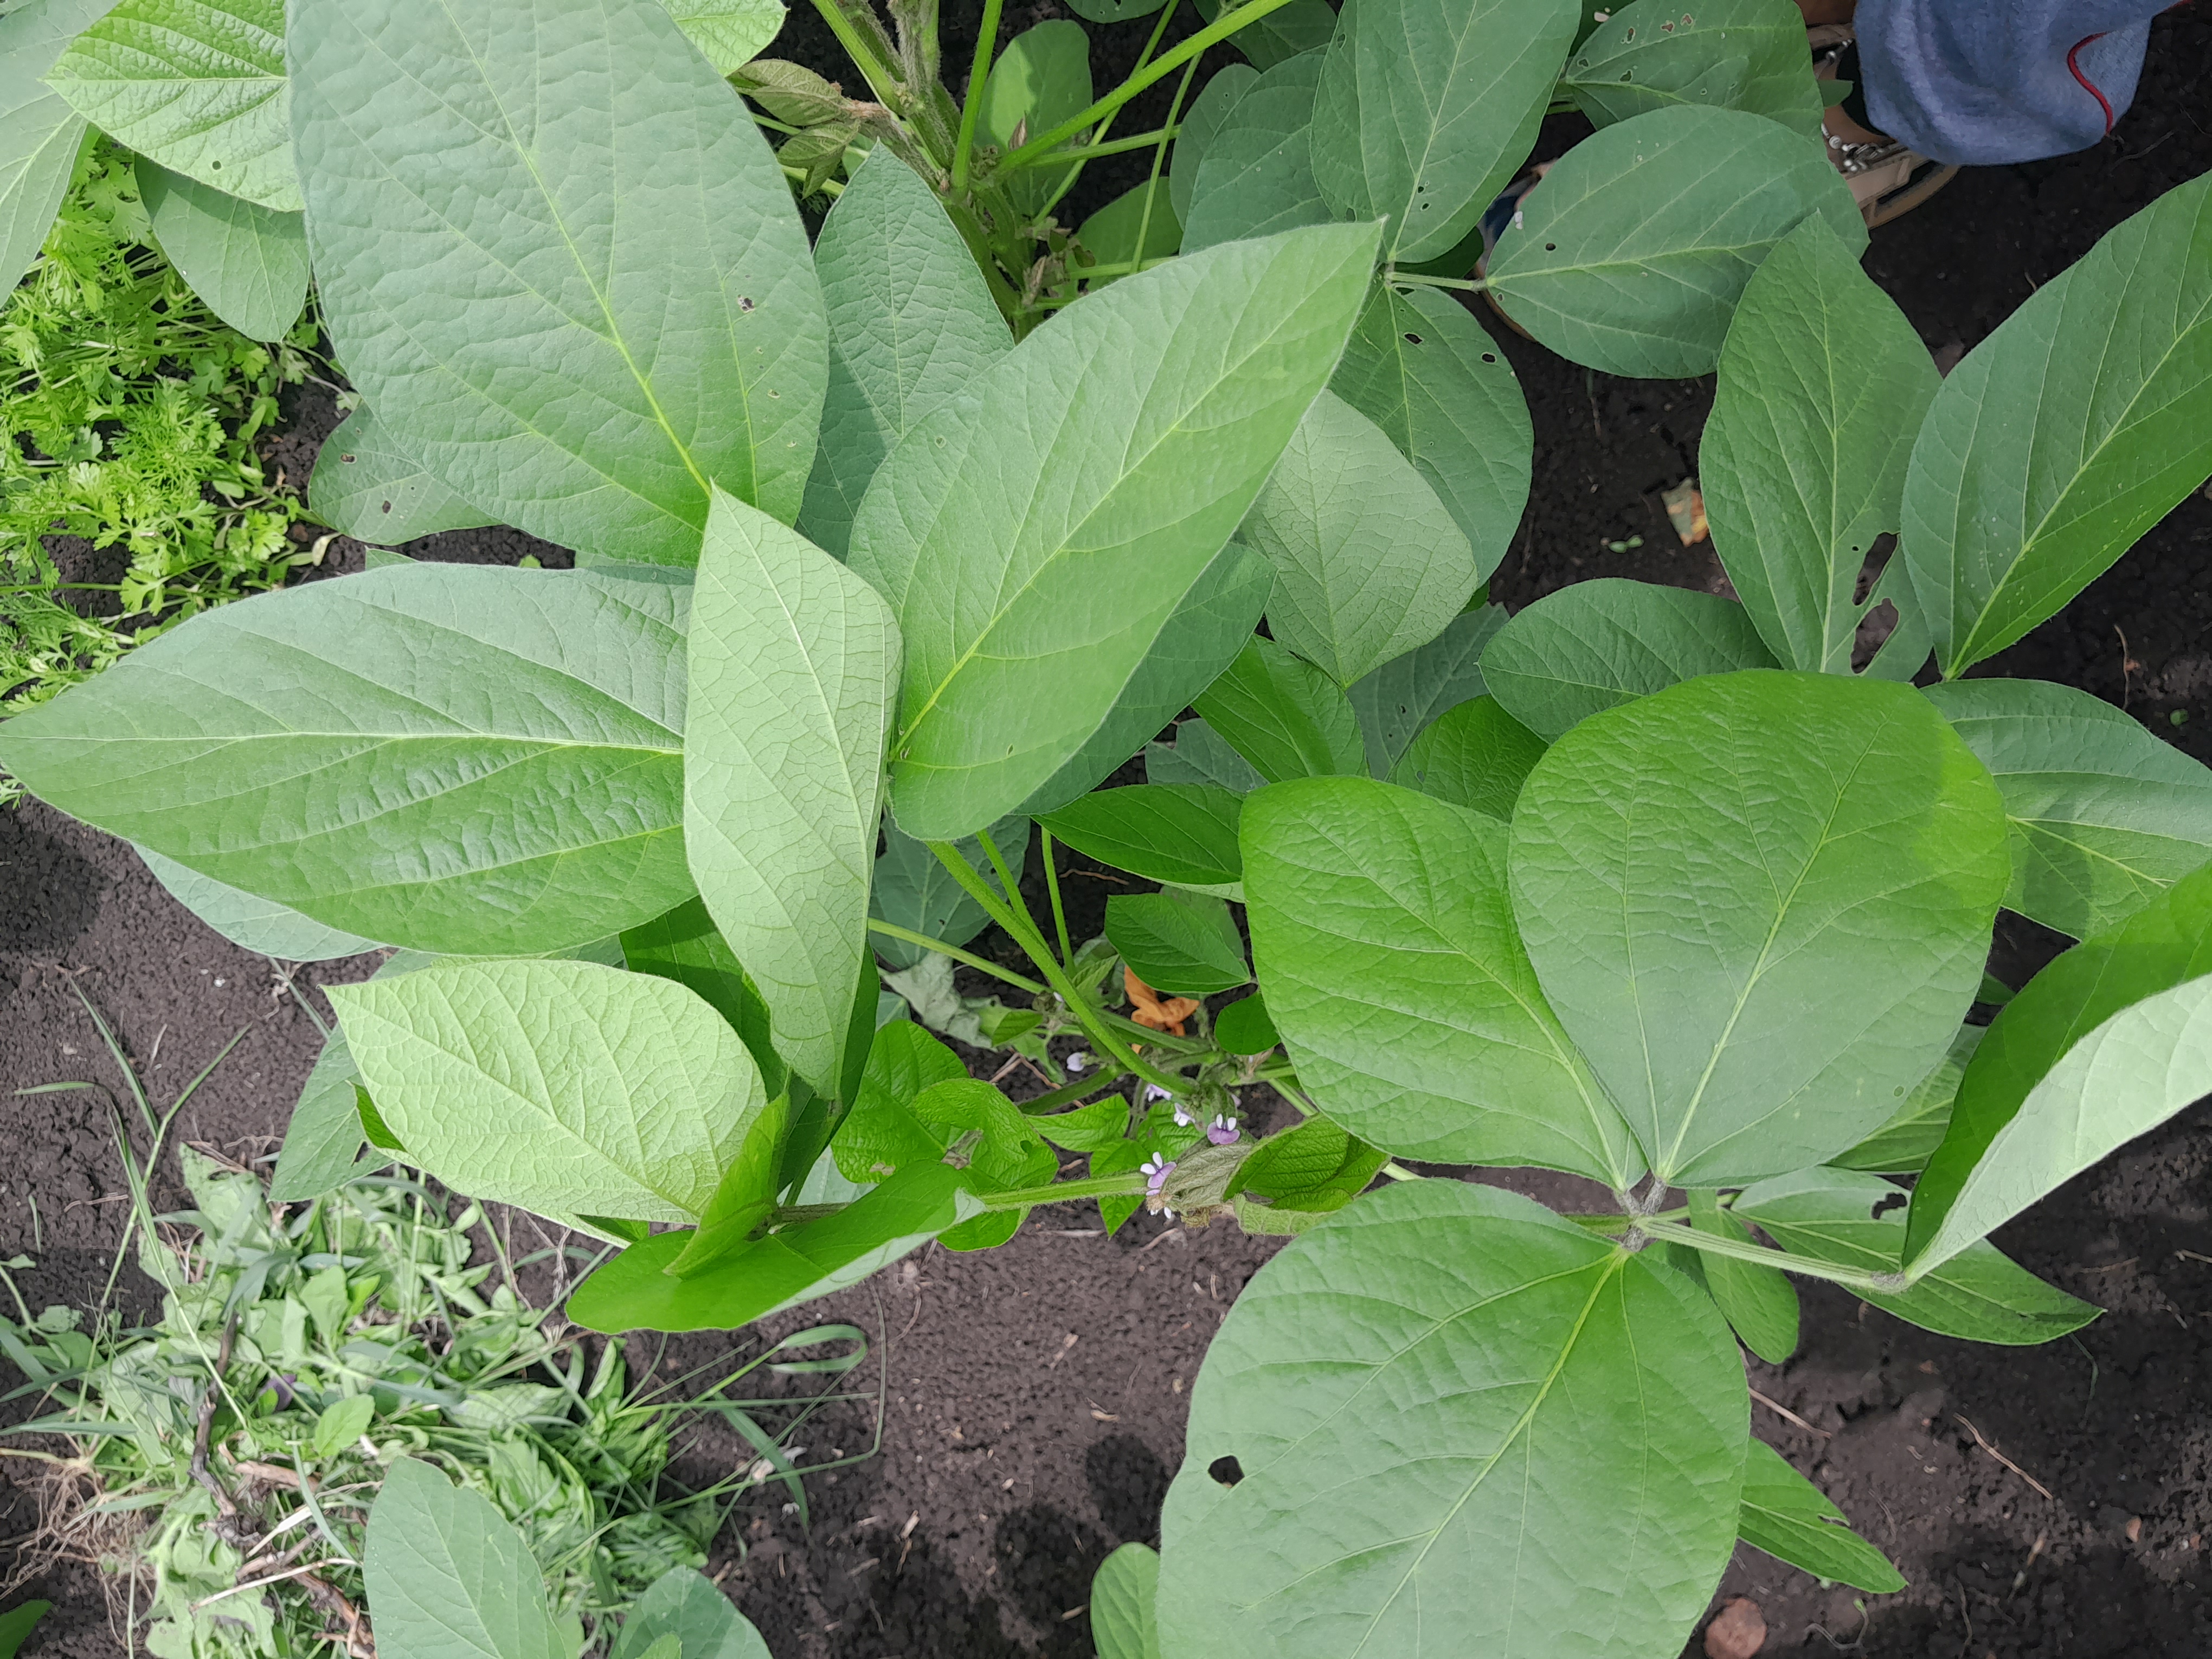
Label: Healthy